Benjamin Perley Poore

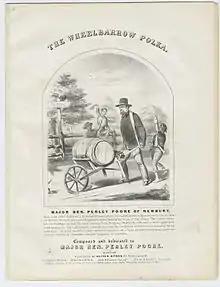
"Wheelbarrow Polka", composed in honor of Poore's post-election, 36-mile walk with barrel of apples, to Tremont House in Boston, 1856 (Cornell University)

He ran for a seat in the U.S. Congress from Massachusetts Sixth District in 1856 and lost. He supported Millard Fillmore in the presidential election that year and lost a wager that Fillmore would win more votes in Massachusetts than his opponent John C. Frémont. To fulfil the terms of that bet, he transported a barrel of apples by wheelbarrow from his hometown of West Newbury to Boston. He completed the 36-mile course over two days and was met by a cheering crowd of 10,000 that included a military escort on horseback and the members of local Fillmore clubs.